Thomas Built Buses

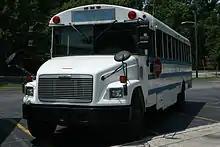
Thomas Saf-T-Liner FS-65 (North Carolina activity bus)

In 1991, the Saf-T-Liner transit-style buses saw their first redesign since 1978. The ER and WestCoastER were given a much larger windshield, redesigned driver's compartment, and saw the introduction of several new diesel engines. To better compete with the Blue Bird TC/2000 and Ward Senator (which became the AmTran Genesis), Thomas replaced the Saf-T-Liner EF with the All Star, using an Oshkosh-produced chassis. The Thomas Vista continued production, shifting chassis in 1991 from General Motors to a variant of Navistar chassis shared with the Saf-T-Liner Conventional.